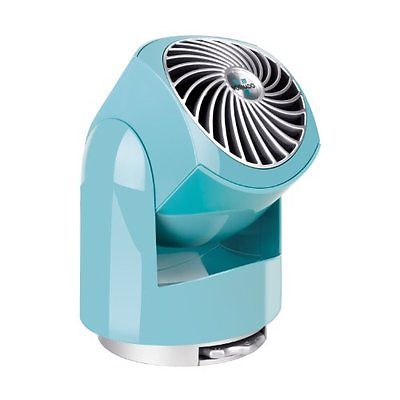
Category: fan